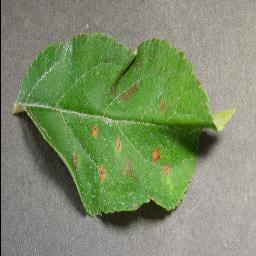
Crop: apple
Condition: cedar_rust